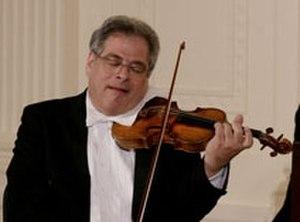
13 janvier : La Symphonie nᵒ 5 en si bémol majeur de Serge Prokofiev, créée à Moscou par l'Orchestre symphonique de la fédération de Russie dirigé par le compositeur.
Itzhak Perlman est un violoniste et professeur de musique israélien. Il est considéré comme l'un des plus grands violonistes du XXᵉ siècle et du XXIᵉ siècle.